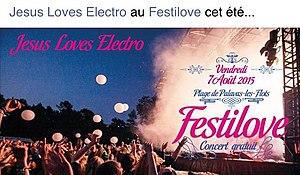
"Le Festival Anuncio est une mission catholique d'évangélisation directe organisée par le mouvement Anuncio. Le but est l'annonce de l'Amour de Jésus-Christ pour chaque homme. Les participants, appelés festivaliers ou missionnaires, sont envoyés deux par deux à la rencontre des personnes dans la rue et sur les plages, à l’image des ""72 disciples"" de Jésus-Christ tel que l'Évangile le raconte.